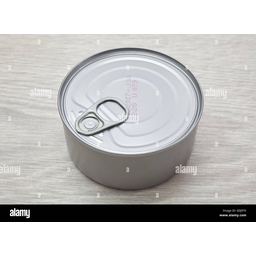
Label: metal